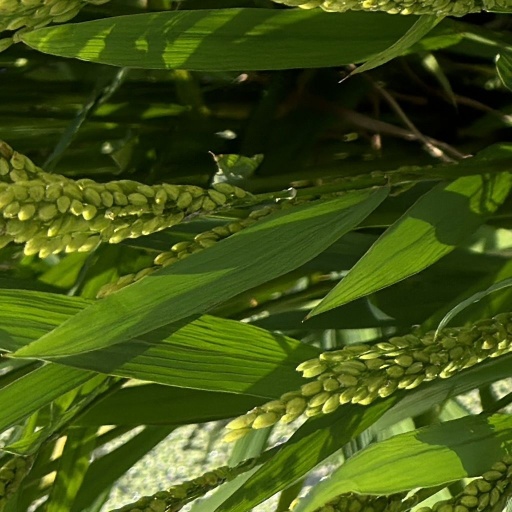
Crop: rice